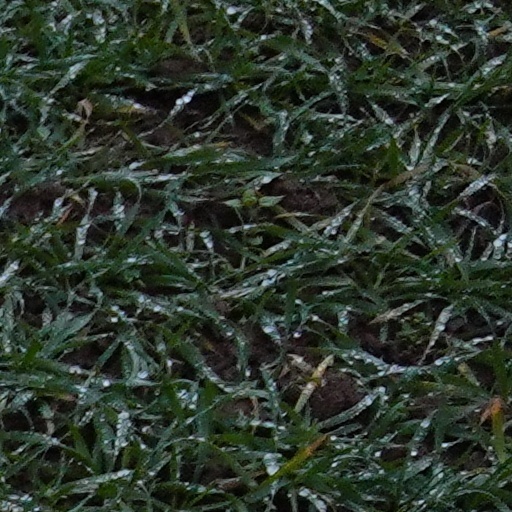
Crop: wheat